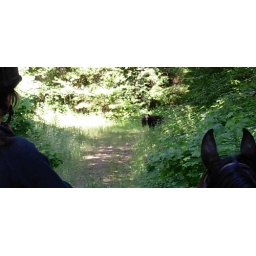
We were riding in the Redwoods and there was a large Mama bear and her cub in the trail 30 yards ahead.